Slaughter-House Cases

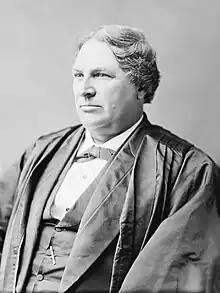
Justice Samuel Freeman Miller, the author of the majority opinion in the "Slaughter-House Cases"

Writing for the majority, Associate Justice Samuel Freeman Miller framed the Thirteenth and Fourteenth Amendments as primarily protecting former black slaves. Accordingly, the Supreme Court rejected the butchers' Equal Protection Clause arguments, believing that it only prohibited anti-Black discrimination. The Due Process Clause claims were also rejected by declining to consider modified labor conditions as a deprivation of property.